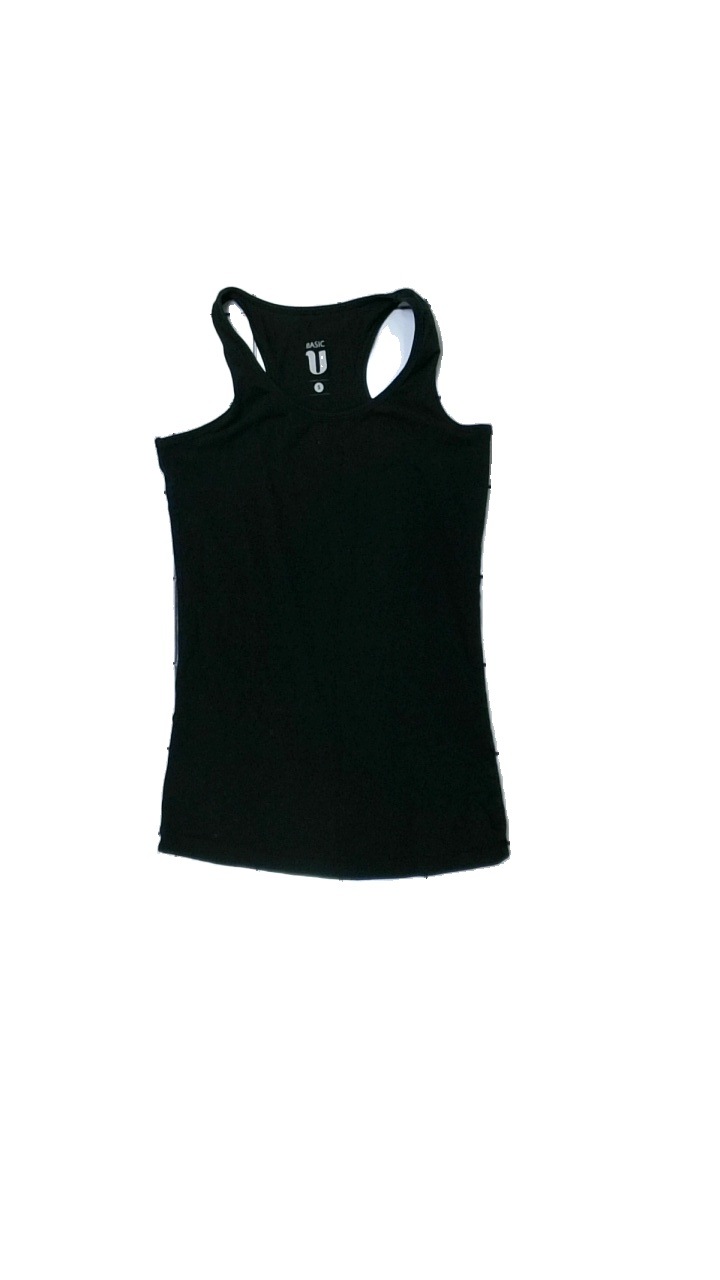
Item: Tank Top (Ladies)
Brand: Basic U
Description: svart linne, mycket hårig
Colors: Black
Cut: Regular
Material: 100% cotton
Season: All
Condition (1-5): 3
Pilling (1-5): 5
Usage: Export
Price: <50